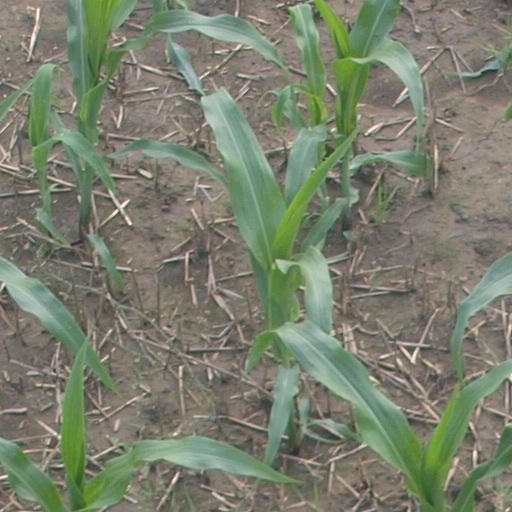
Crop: maize; corn